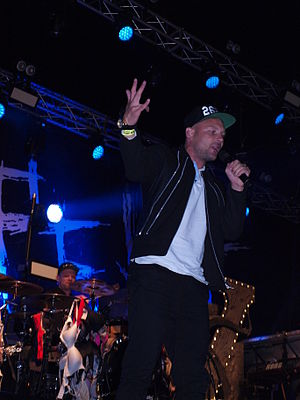
Orgi-E
Orgi-E under Suspekt koncert ved Studierock i Kolding, september 2015
Orgi-E (Suspekt) under koncerten Studierock i Kolding, 4. september 2015
Orgi-E er en dansk hiphopper, der siden 1997 sammen med Bai-D og Rune Rask har udgjort gruppen Suspekt, der første gang debuterede på den danske Hip-Hop scene i 1999 med albummet Suspekt. De udgiver efterfølgende albummet Ingen Slukker The Stars i 2003 og Prima Nocte i 2007.